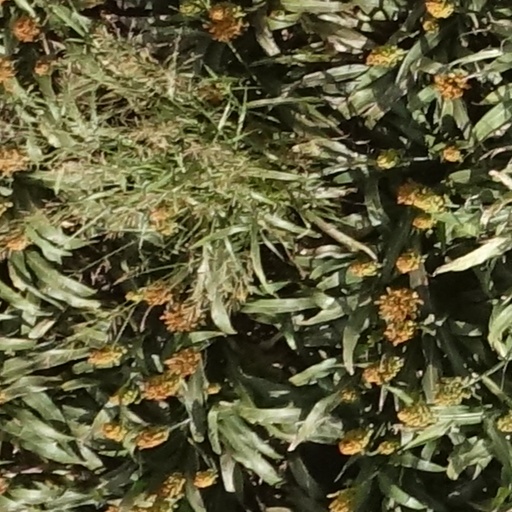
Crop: sorghum